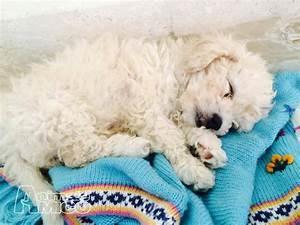
dog